Earl Kemp

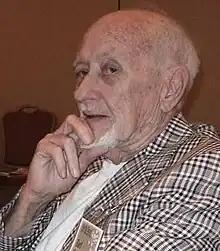
Earl Kemp in 2007

Earl Kemp (November 24, 1929February 29, 2020) (Born Finis Earl Kemp.) was an American publisher, science fiction editor, critic, and fan who won a Hugo Award for Best Fanzine in 1961 for "Who Killed Science Fiction", a collection of questions and answers with top writers in the field. Kemp also helped found Advent:Publishers, a small publishing house focused on science fiction criticism, history, and bibliography, and served as chairman of the 20th World Science Fiction Convention. During the 1960s and '70s, Kemp was also involved in publishing a number of erotic paperbacks, including an illustrated edition of the "Presidential Report of the Commission on Obscenity and Pornography." This publication led to Kemp being sentenced to one year in prison for "conspiracy to mail obscene material," but he served only the federal minimum of three months and one day.